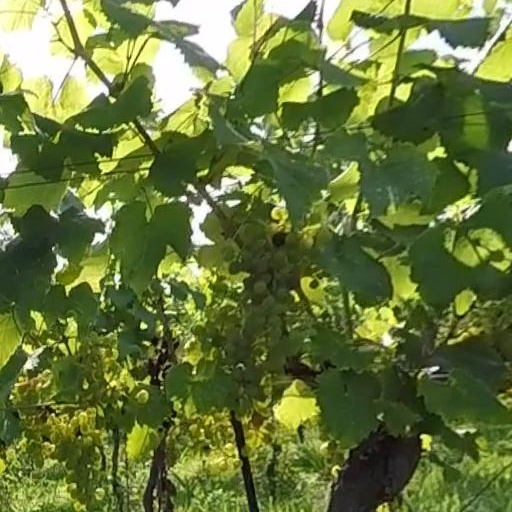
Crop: grape